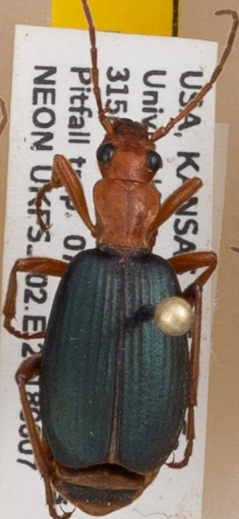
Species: Brachinus alternans
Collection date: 2018-08-07
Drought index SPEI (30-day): -0.968
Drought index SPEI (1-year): -0.862
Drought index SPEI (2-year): -0.46